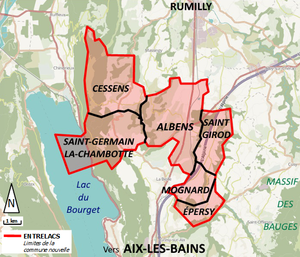
Fusion de six communes de Savoie en une commune nouvelle
Entrelacs est une commune nouvelle française située dans le département de Savoie, en région Auvergne-Rhône-Alpes.